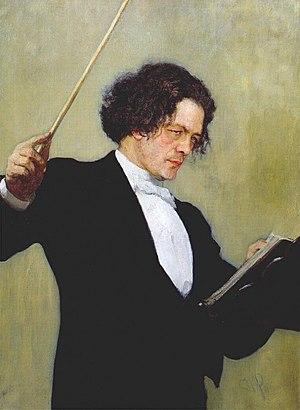
La Société musicale russe, devenue en 1868 la Société musicale russe impériale, est une société de soutien à la musique dont la vocation était de répandre la grande musique classique et contemporaine dans l'Empire russe à un large public et de favoriser les études musicales et l'émergence de jeunes talents russes. Elle exista de la seconde moitié du XIXᵉ siècle, jusqu'en 1917.
Sir Edward Elgar, 1ᵉʳ baronnet Elgar de Broadheath, est un compositeur et chef d'orchestre britannique dont les œuvres les plus connues sont entrées dans le répertoire classique international : les Variations Enigma, les marches Pomp and Circumstance, son concerto pour violon, son concerto pour violoncelle et deux symphonies. Il a également composé des œuvres chorales, dont l'oratorio The Dream of Gerontius, des chants et de la musique de chambre. Il est nommé Master of the King's Music en 1924.